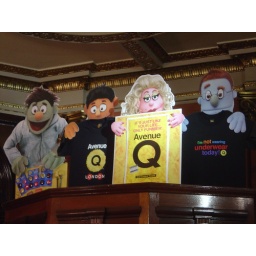
AVENUE Q on the West End, above the box office